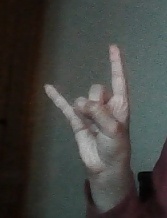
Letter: la